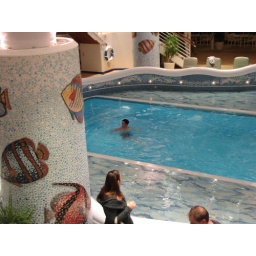
No matter, cold water is ok. Notice the wave in the pool from the motion of the ship